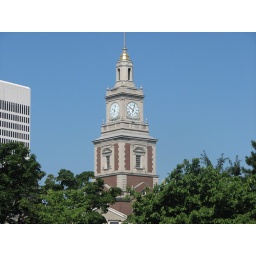
The clock tower at Brown University in the heart of Providence, RI.